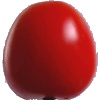
Label: Tomato 4